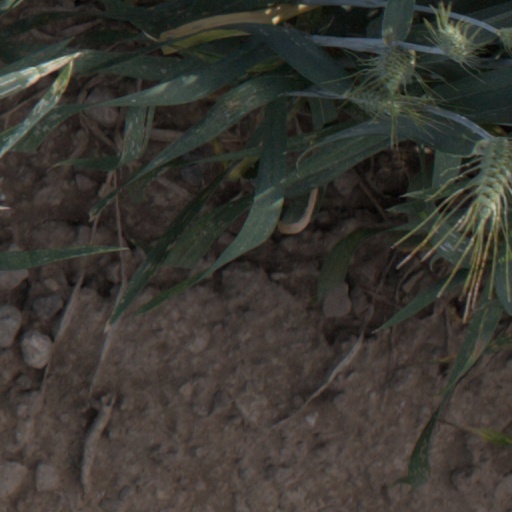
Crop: wheat